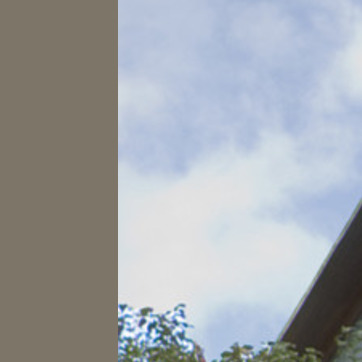
Material: sky